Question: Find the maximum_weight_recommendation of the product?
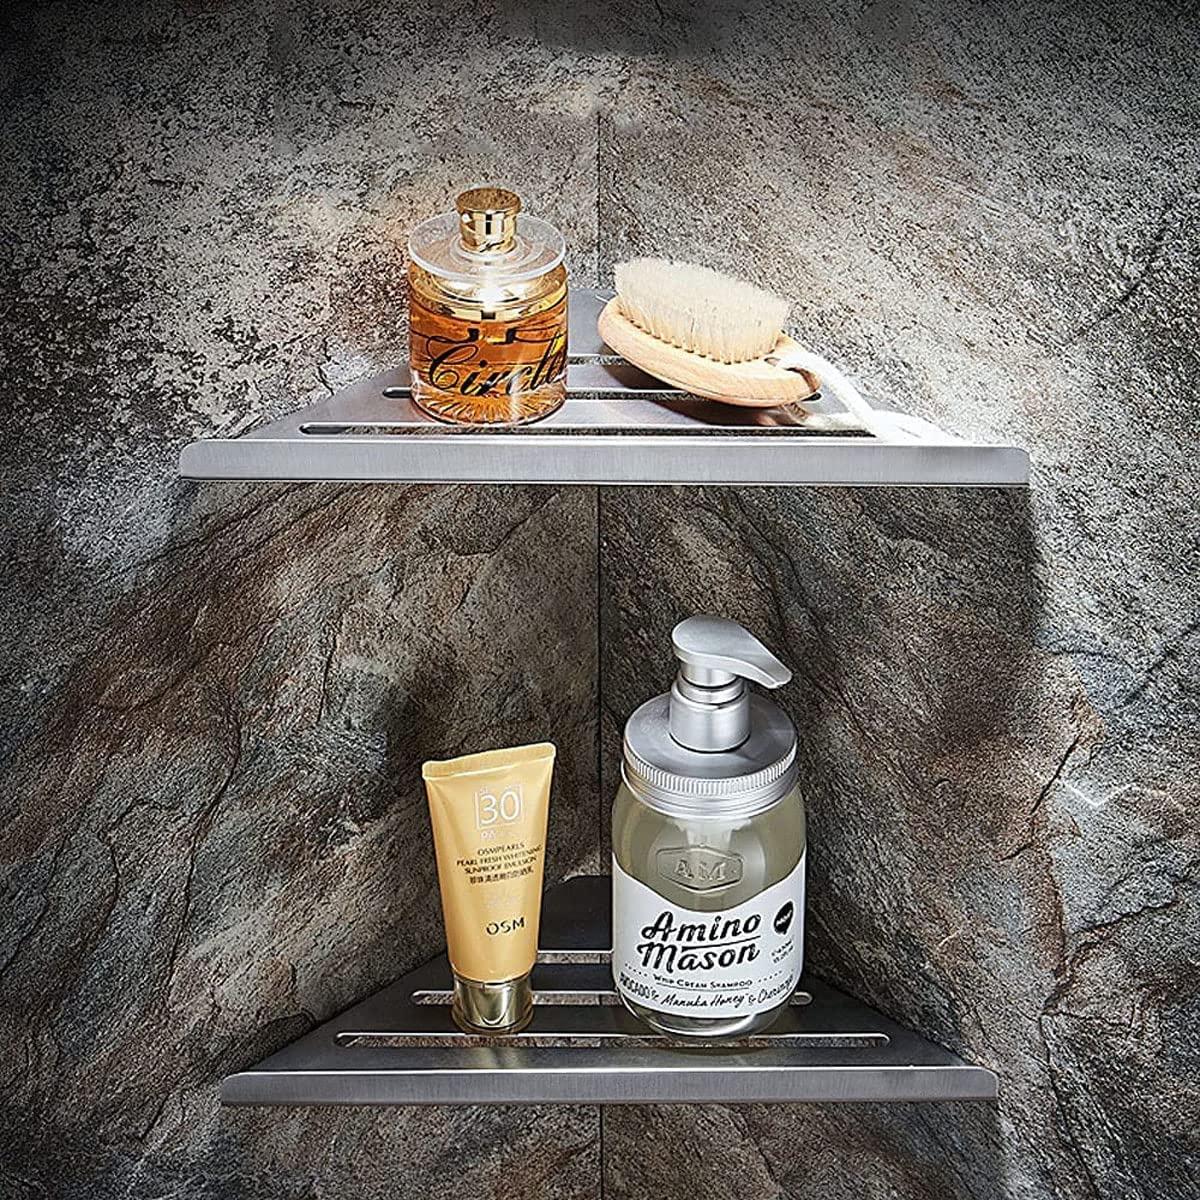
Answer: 4.0 ounce